Describe the emotion expressed in this image:  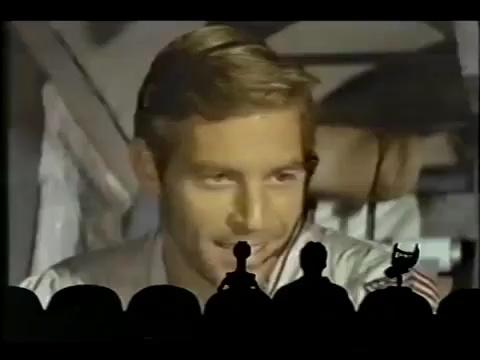
This person displays Fear, valence and arousal with high intensity.